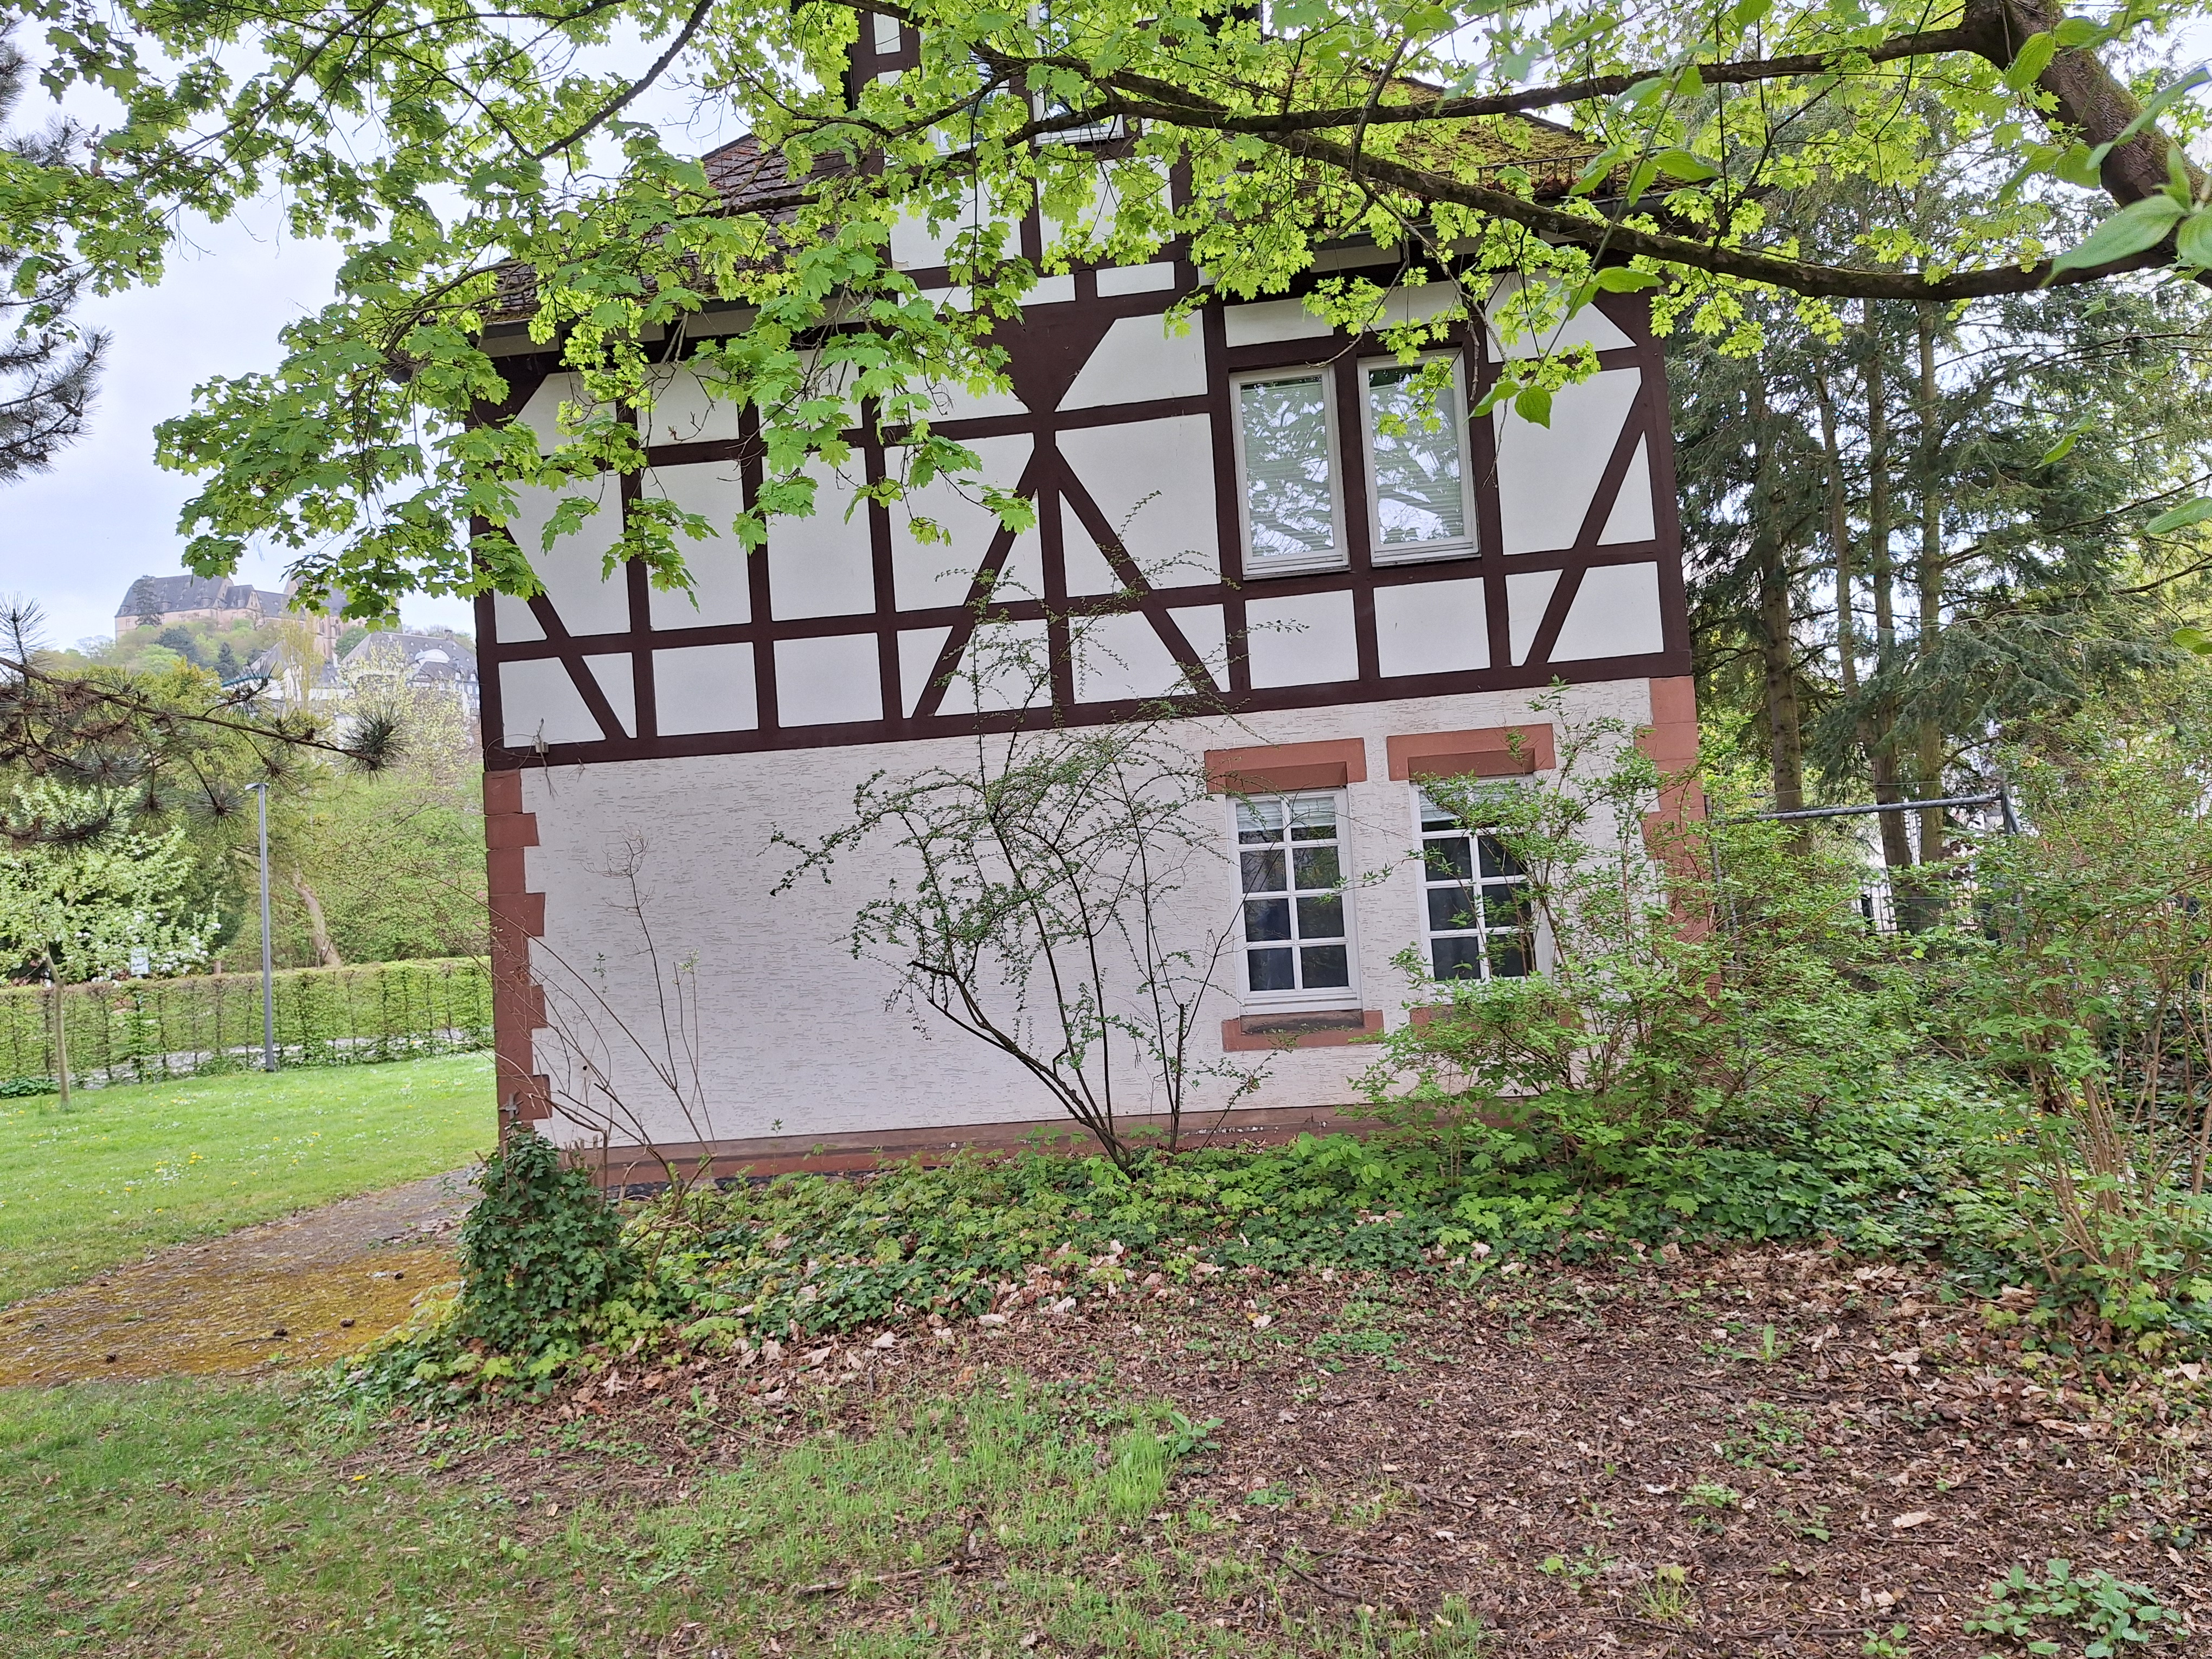
Building: Deutschhausstraße 17B